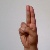
The image shows a hand gesture representing the letter 'U' in Indian Sign Language.